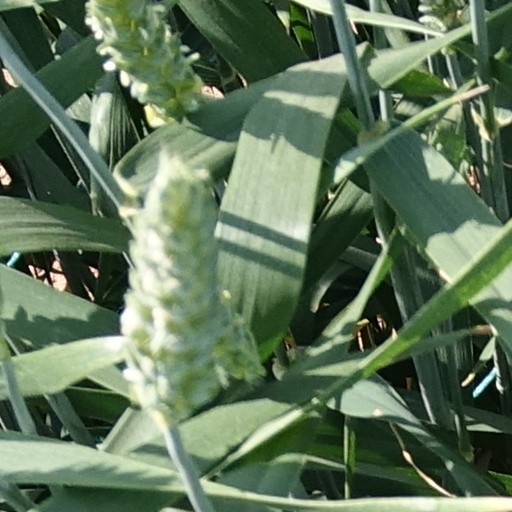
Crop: wheat